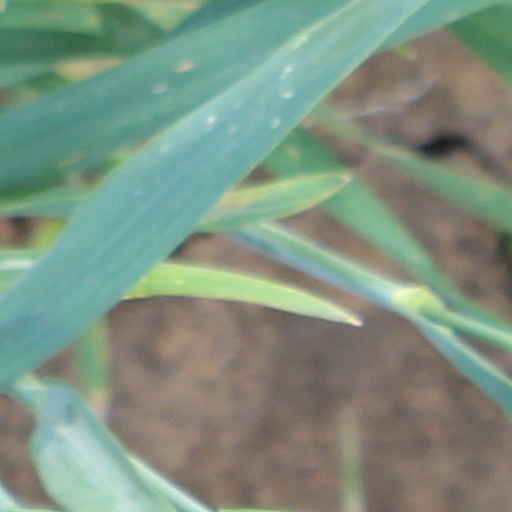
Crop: wheat